Óliver Torres

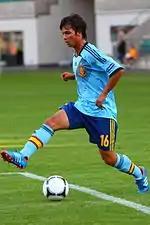
Torres playing at the 2012 European Under-19 Championship

Torres was a member of the Spain team that won the 2012 UEFA European Under-19 Championship in Estonia. He played the entirety of the final on 15 July, in which the nation defeated Greece 1–0 in Tallinn.